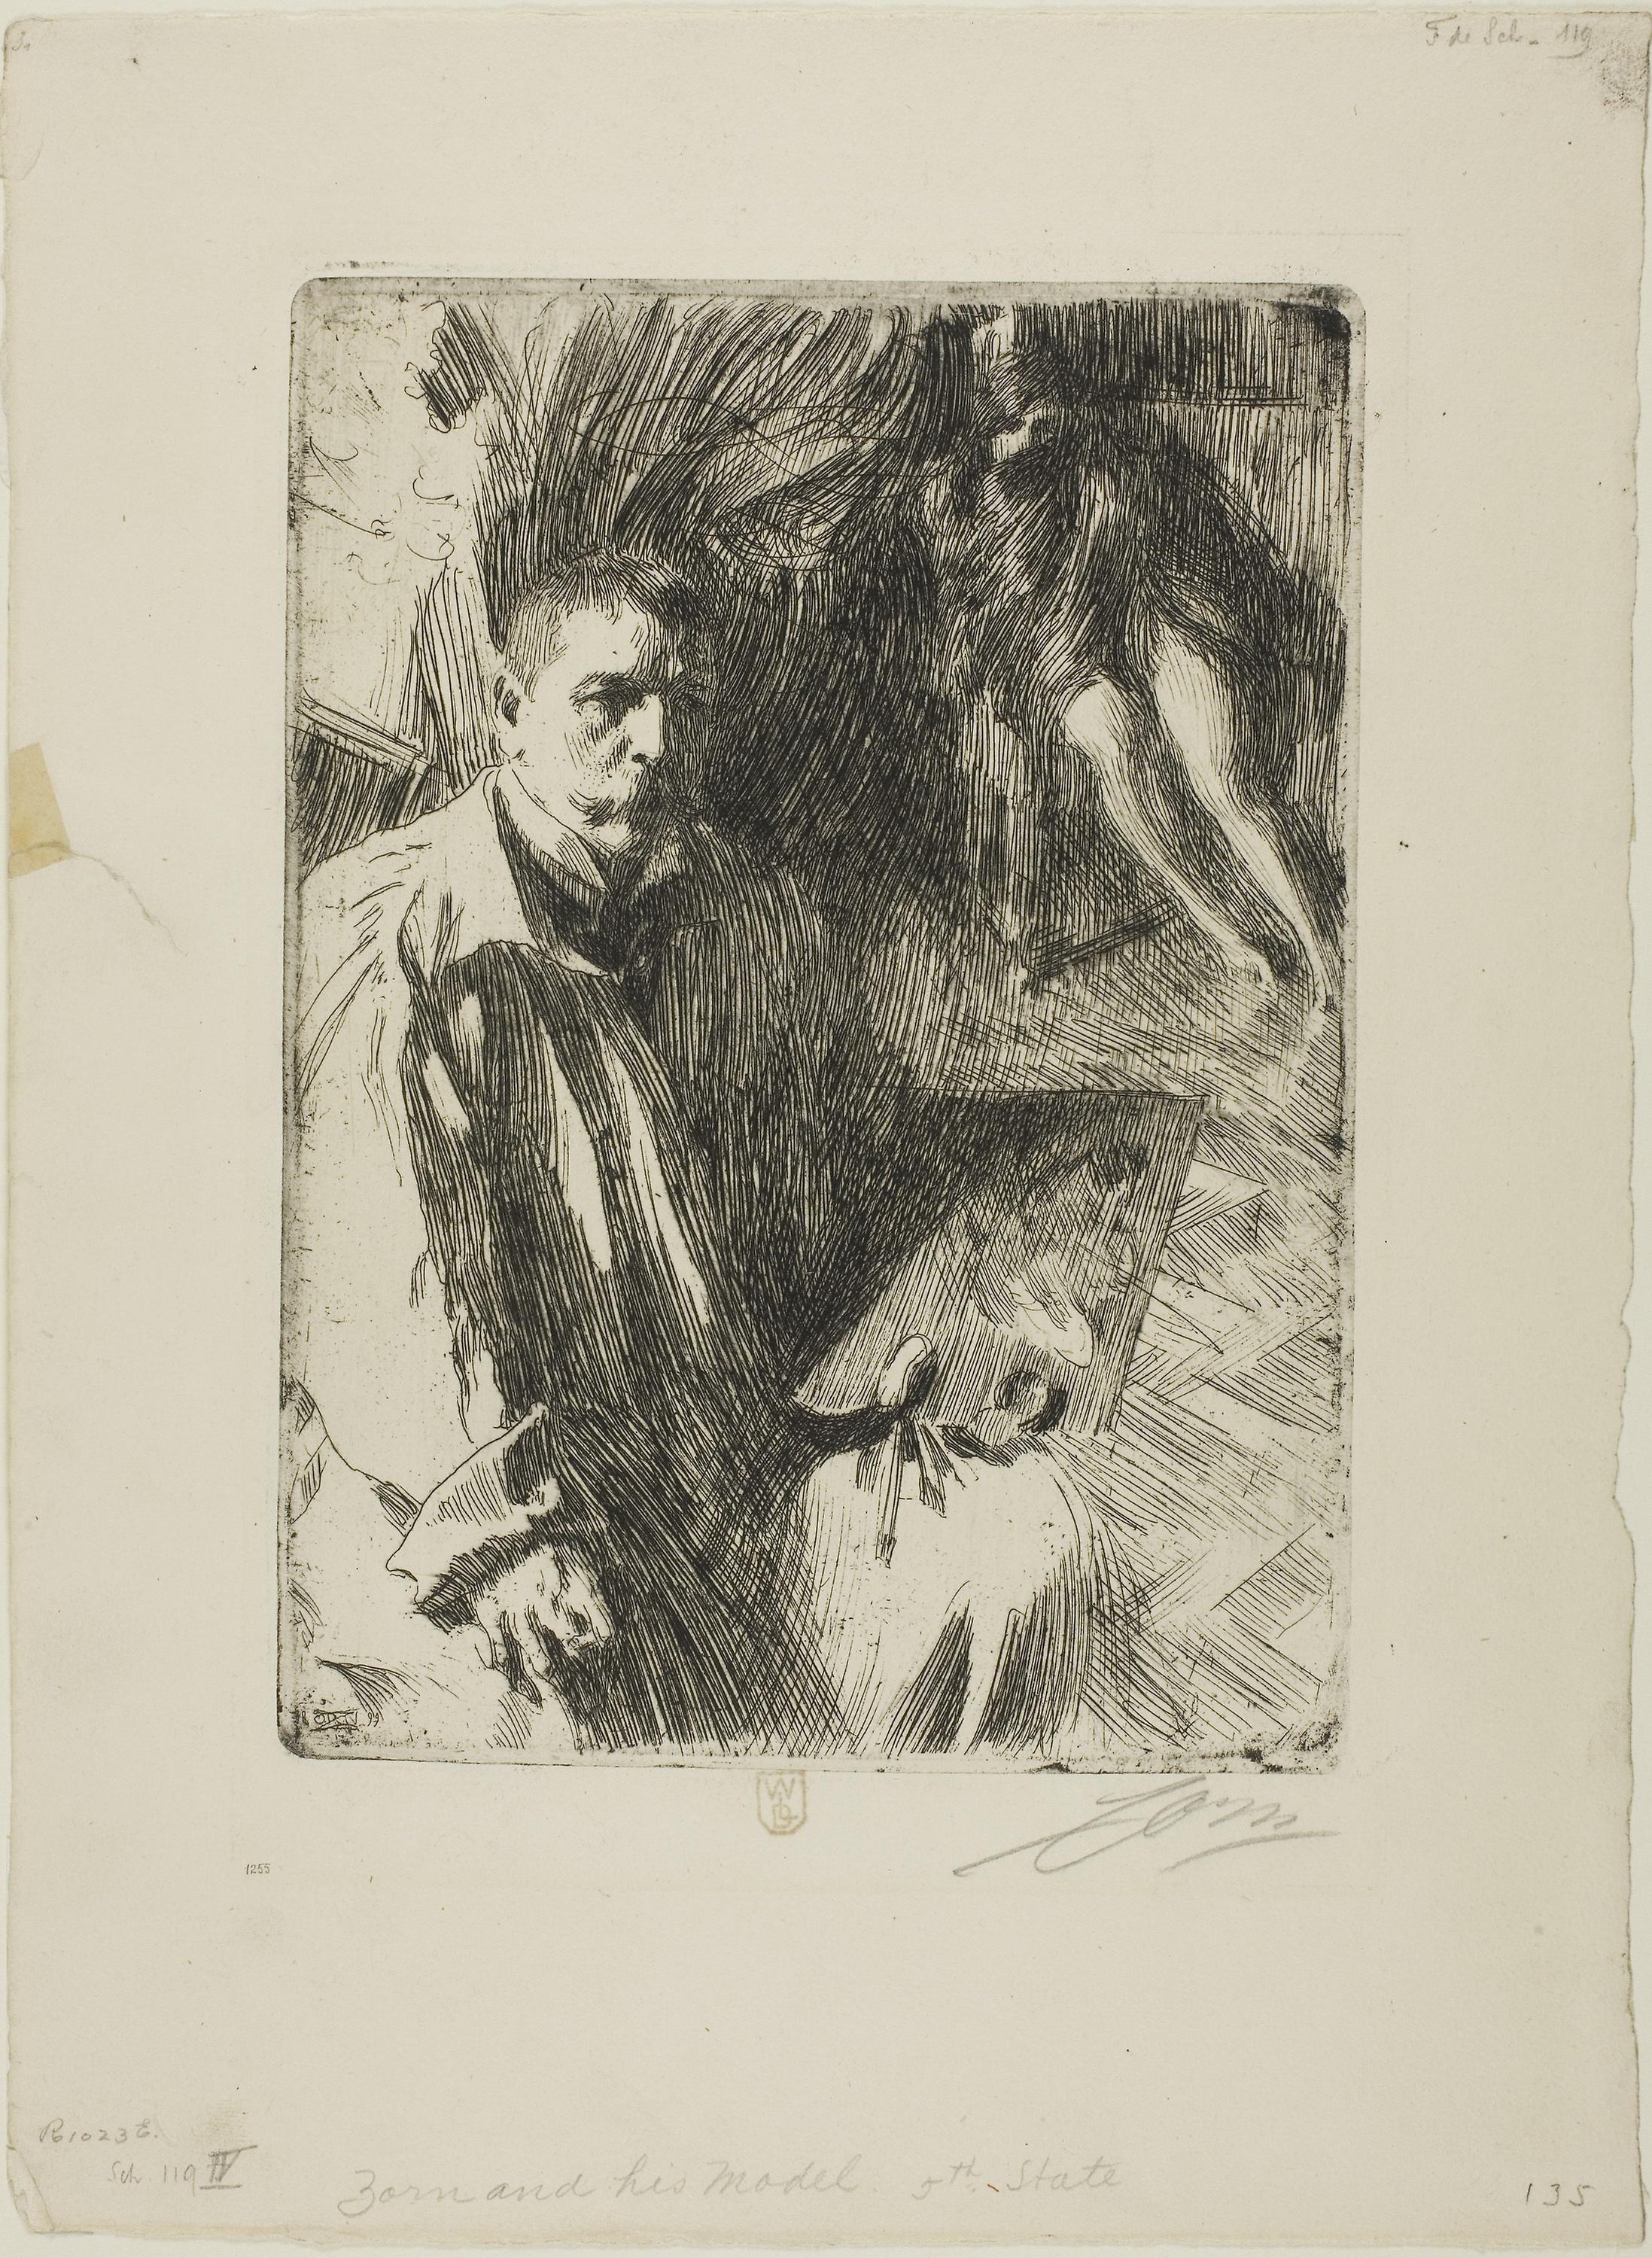
art, drawing, artwork, illustration, portrait, figure drawing, visual arts